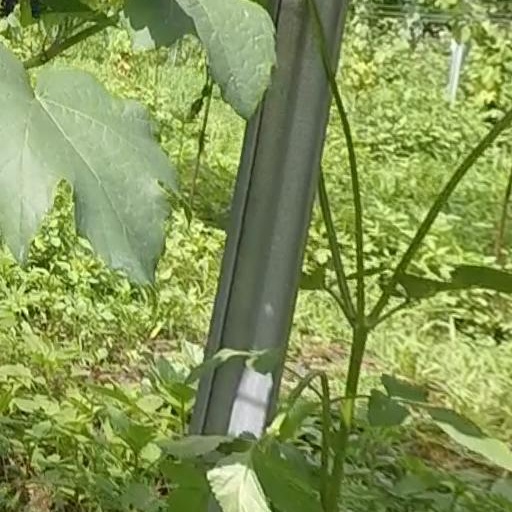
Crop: grape